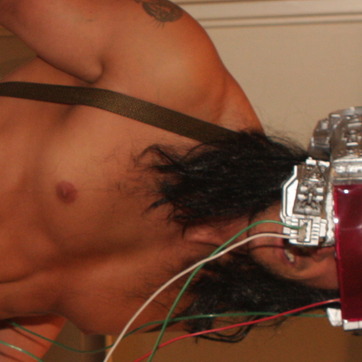
Material: hair